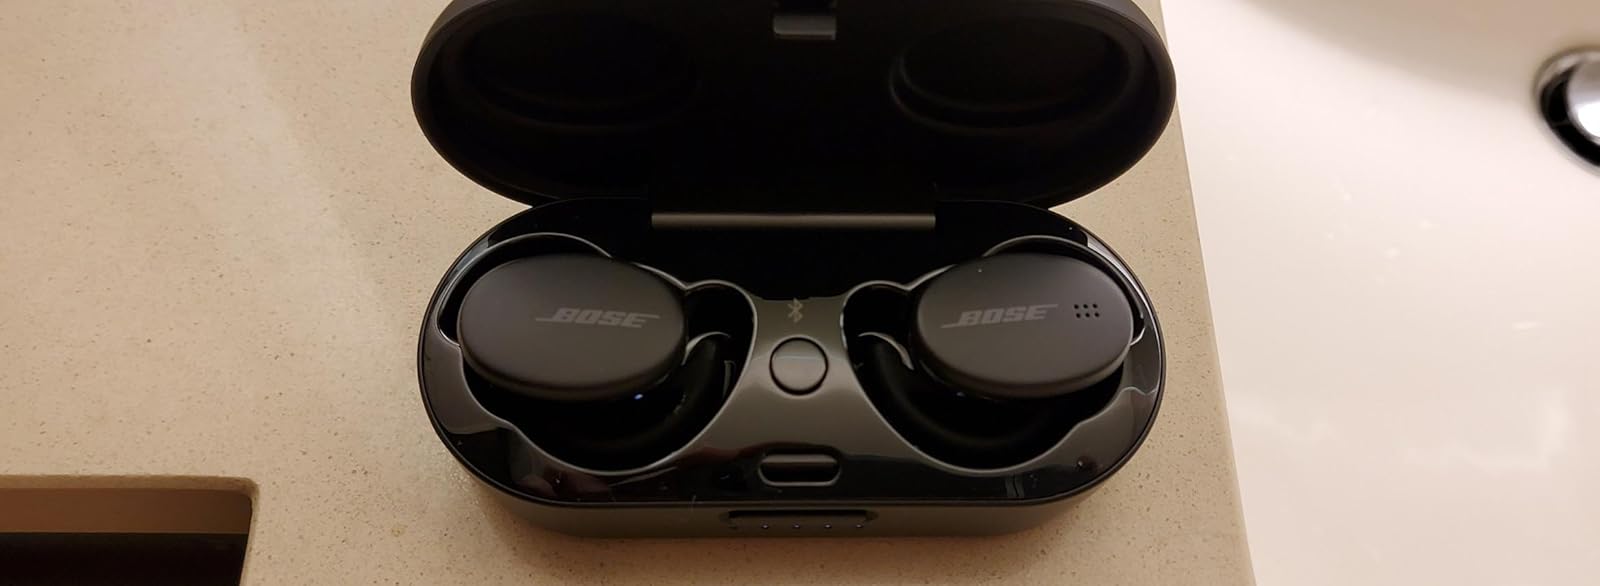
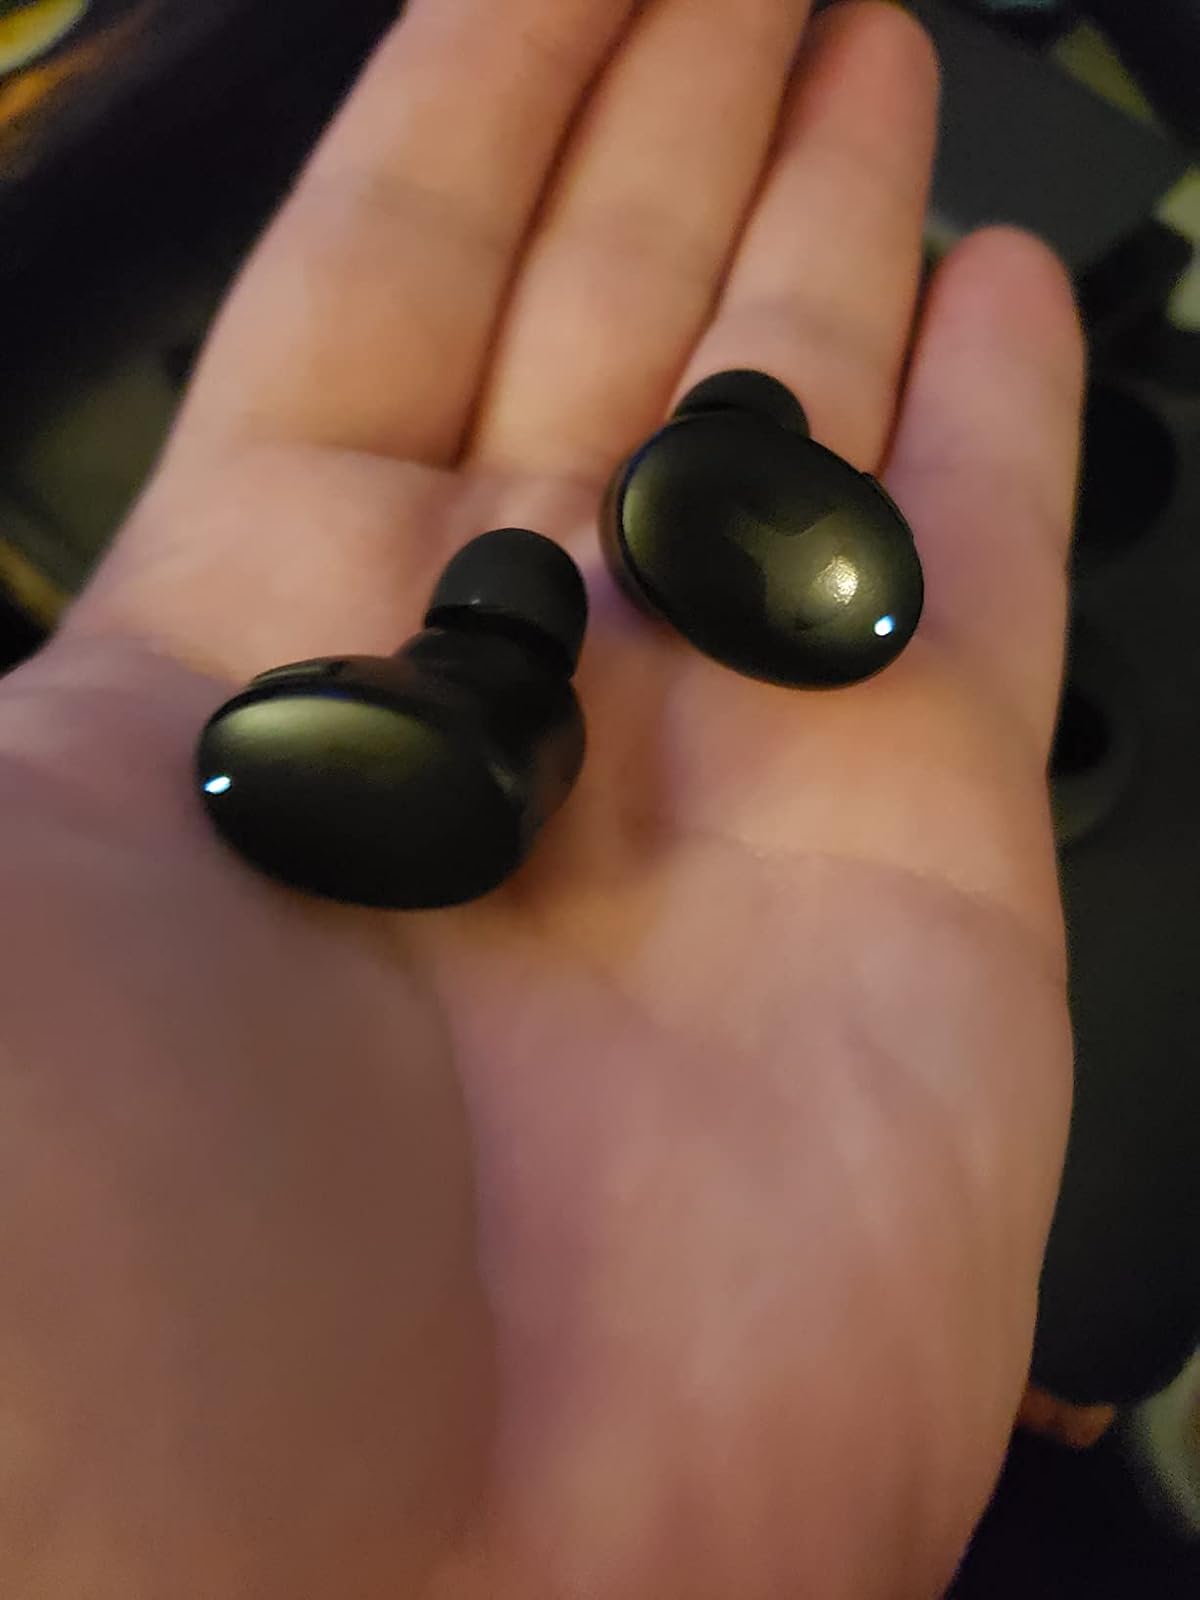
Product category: earbuds
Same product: no